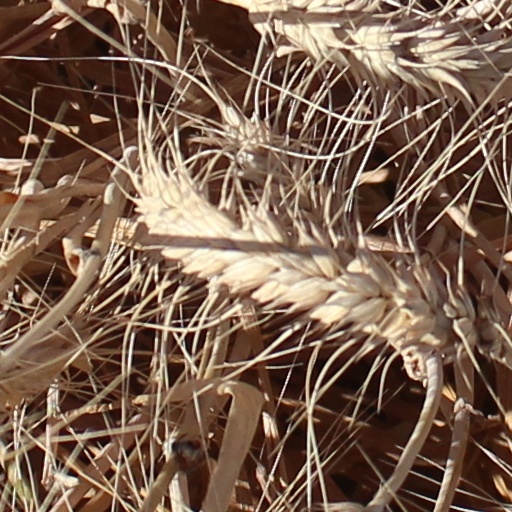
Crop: wheat